Harry Boully

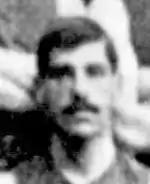

Harry Boully (28 December 1879 – 16 May 1970) was an Australian rules footballer who played with Melbourne in the Victorian Football League (VFL).